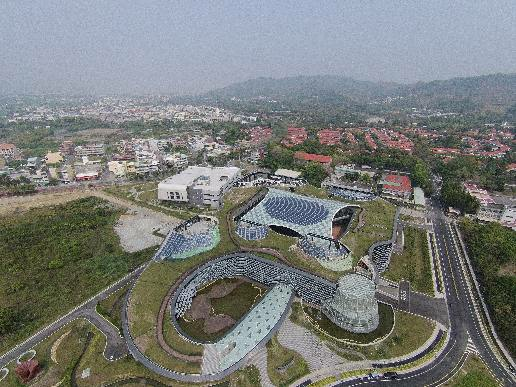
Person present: No